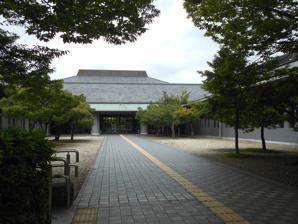
Building: Saga Sunrise Park General Gymnasium
Country: Japan
Year built: 1986
Sports arena in Saga, Japan Saga Sunrise Park General Gymnasium SAGA Plaza Saga Sunrise Park General Gymnasium Location within Saga Prefecture Show map of Saga Prefecture Saga Sunrise Park General Gymnasium Saga Sunrise Park General Gymnasium (Kyushu) Show map of Kyushu Saga Sunrise Park General Gymnasium Saga Sunrise Park General Gymnasium (Japan) Show map of Japan Full name Saga Sunrise Park General Gymnasium Location Saga, Saga , Japan Coordinates 33°16′42.5″N 130°17′41.6″E / 33.278472°N 130.294889°E / 33.278472; 130.294889 Owner Saga Prefecture Operator Saga Prefecture Sports Association Capacity 2,118 Surface 12,235 m² Construction Opened June, 1986 Construction cost Tenants Saga Ballooners Hisamitsu Springs Saga Prefectural Gymnasium is an arena in Saga, Saga , Japan . It is the home arena of the Saga Ballooners of the B.League , Japan's professional basketball league. Facilities The gymnasium complex is divided into four sections: SAGA Stadium, SAGA Aqua, SAGA Arena, and SAGA Plaza. Facilities in the complex include: Main Arena Sub Arena Swimming pools Running track Athletics stadium Baseball field Air rifle shooting range Tennis court Equestrian field Judo, kendo, and kyudo halls Fencing hall Boxing hall Satellite view References